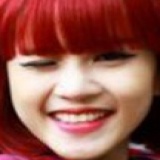
ca sĩ Thiều Bảo Trâm